Ala al-Dawla Bozkurt

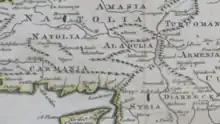
Domains of Ala al-Dawla ("Aladulia") located between "Natolia", "Caramania", "Armenia", and "Turcomania", as depicted by English cartographer John Seller in 1690

Bozkurt laid siege to the Mamluk-held city of Malatya in July 1483 in response to Mamluk harboring of Cem Sultan, either encouraged by Bayezid or intending to incite Bayezid into engaging with his southern neighbor. With their long-time northern frontier in jeopardy, the Mamluks sent an army, including 500 Royal Mamluks, to the region in August. As the Mamluk forces were stationed around Aleppo, the Ottoman–Dulkadirid alliance additionally faced threats by the offensive led by the Ramadanid warlord Eflatun Beg from the Cilician Plain and the nearby rebellion of the chieftain Turgudoghlu Mahmud Pasha. The Mamluks penetrated the Dulkadirid lands devastating parts of the country and its fields. Bozkurt evacuated Elbistan, the capital, secluding his family and army in the mountains and calling for support from Bayezid's son Ahmed. Bayezid backed Bozkurt with an army led by Yakub Pasha and Turkmen tribes loyal to the Ottomans. Contemporary Mamluk historian Ibn Iyas described this decision as "the first move by the Ottomans against the [Mamluk] sultan's country", while another contemporary writer, the Ottoman historian Kemalpaşazade, characterized this as "the onset of hostility and the beginning of enmity". Near Elbistan in February or March, the first clashes between the Ottoman and Mamluk forces resulted in major casualties and defeat of the latter.